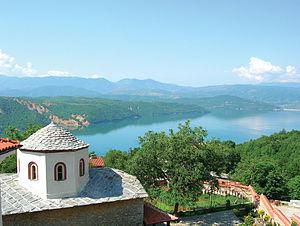
Le lac de Debar est un lac situé à l'ouest de la Macédoine du Nord, à cheval sur les municipalités de Debar et de Tsentar Joupa. Il se trouve au pied des massifs du Stogovo et de la Yablanitsa. Il a été créé par un barrage, construit en 1968 sur le Drin noir. Il retient également les eaux d'un affluent de ce dernier, la Radika, et occupe en fait l'espace de confluence entre les deux cours d'eau.